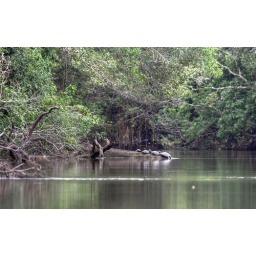
turtles in the river